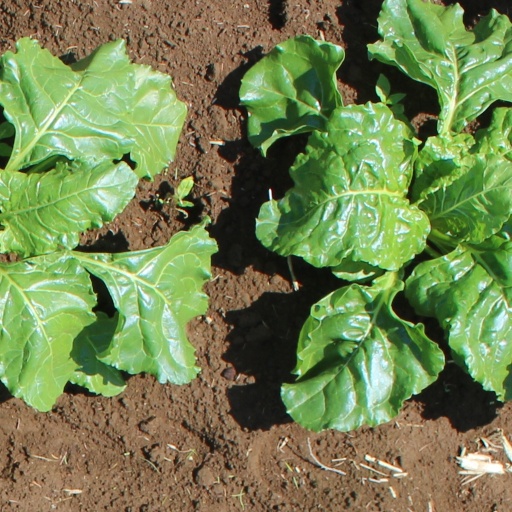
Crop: sugar beet